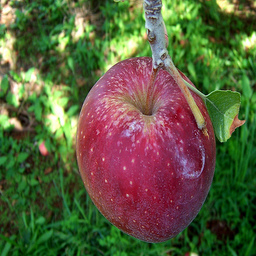
Label: Apple